Submarines of the Imperial Japanese Navy

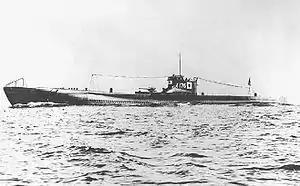
Type KD7 submarine .

The or ("I-176"-class) submarines were similar to the KD6 but with the torpedo tubes moved forward and a slightly improved operating depth.